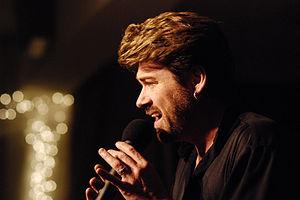
Un sosie de George Michael chantant dans une discothèque.